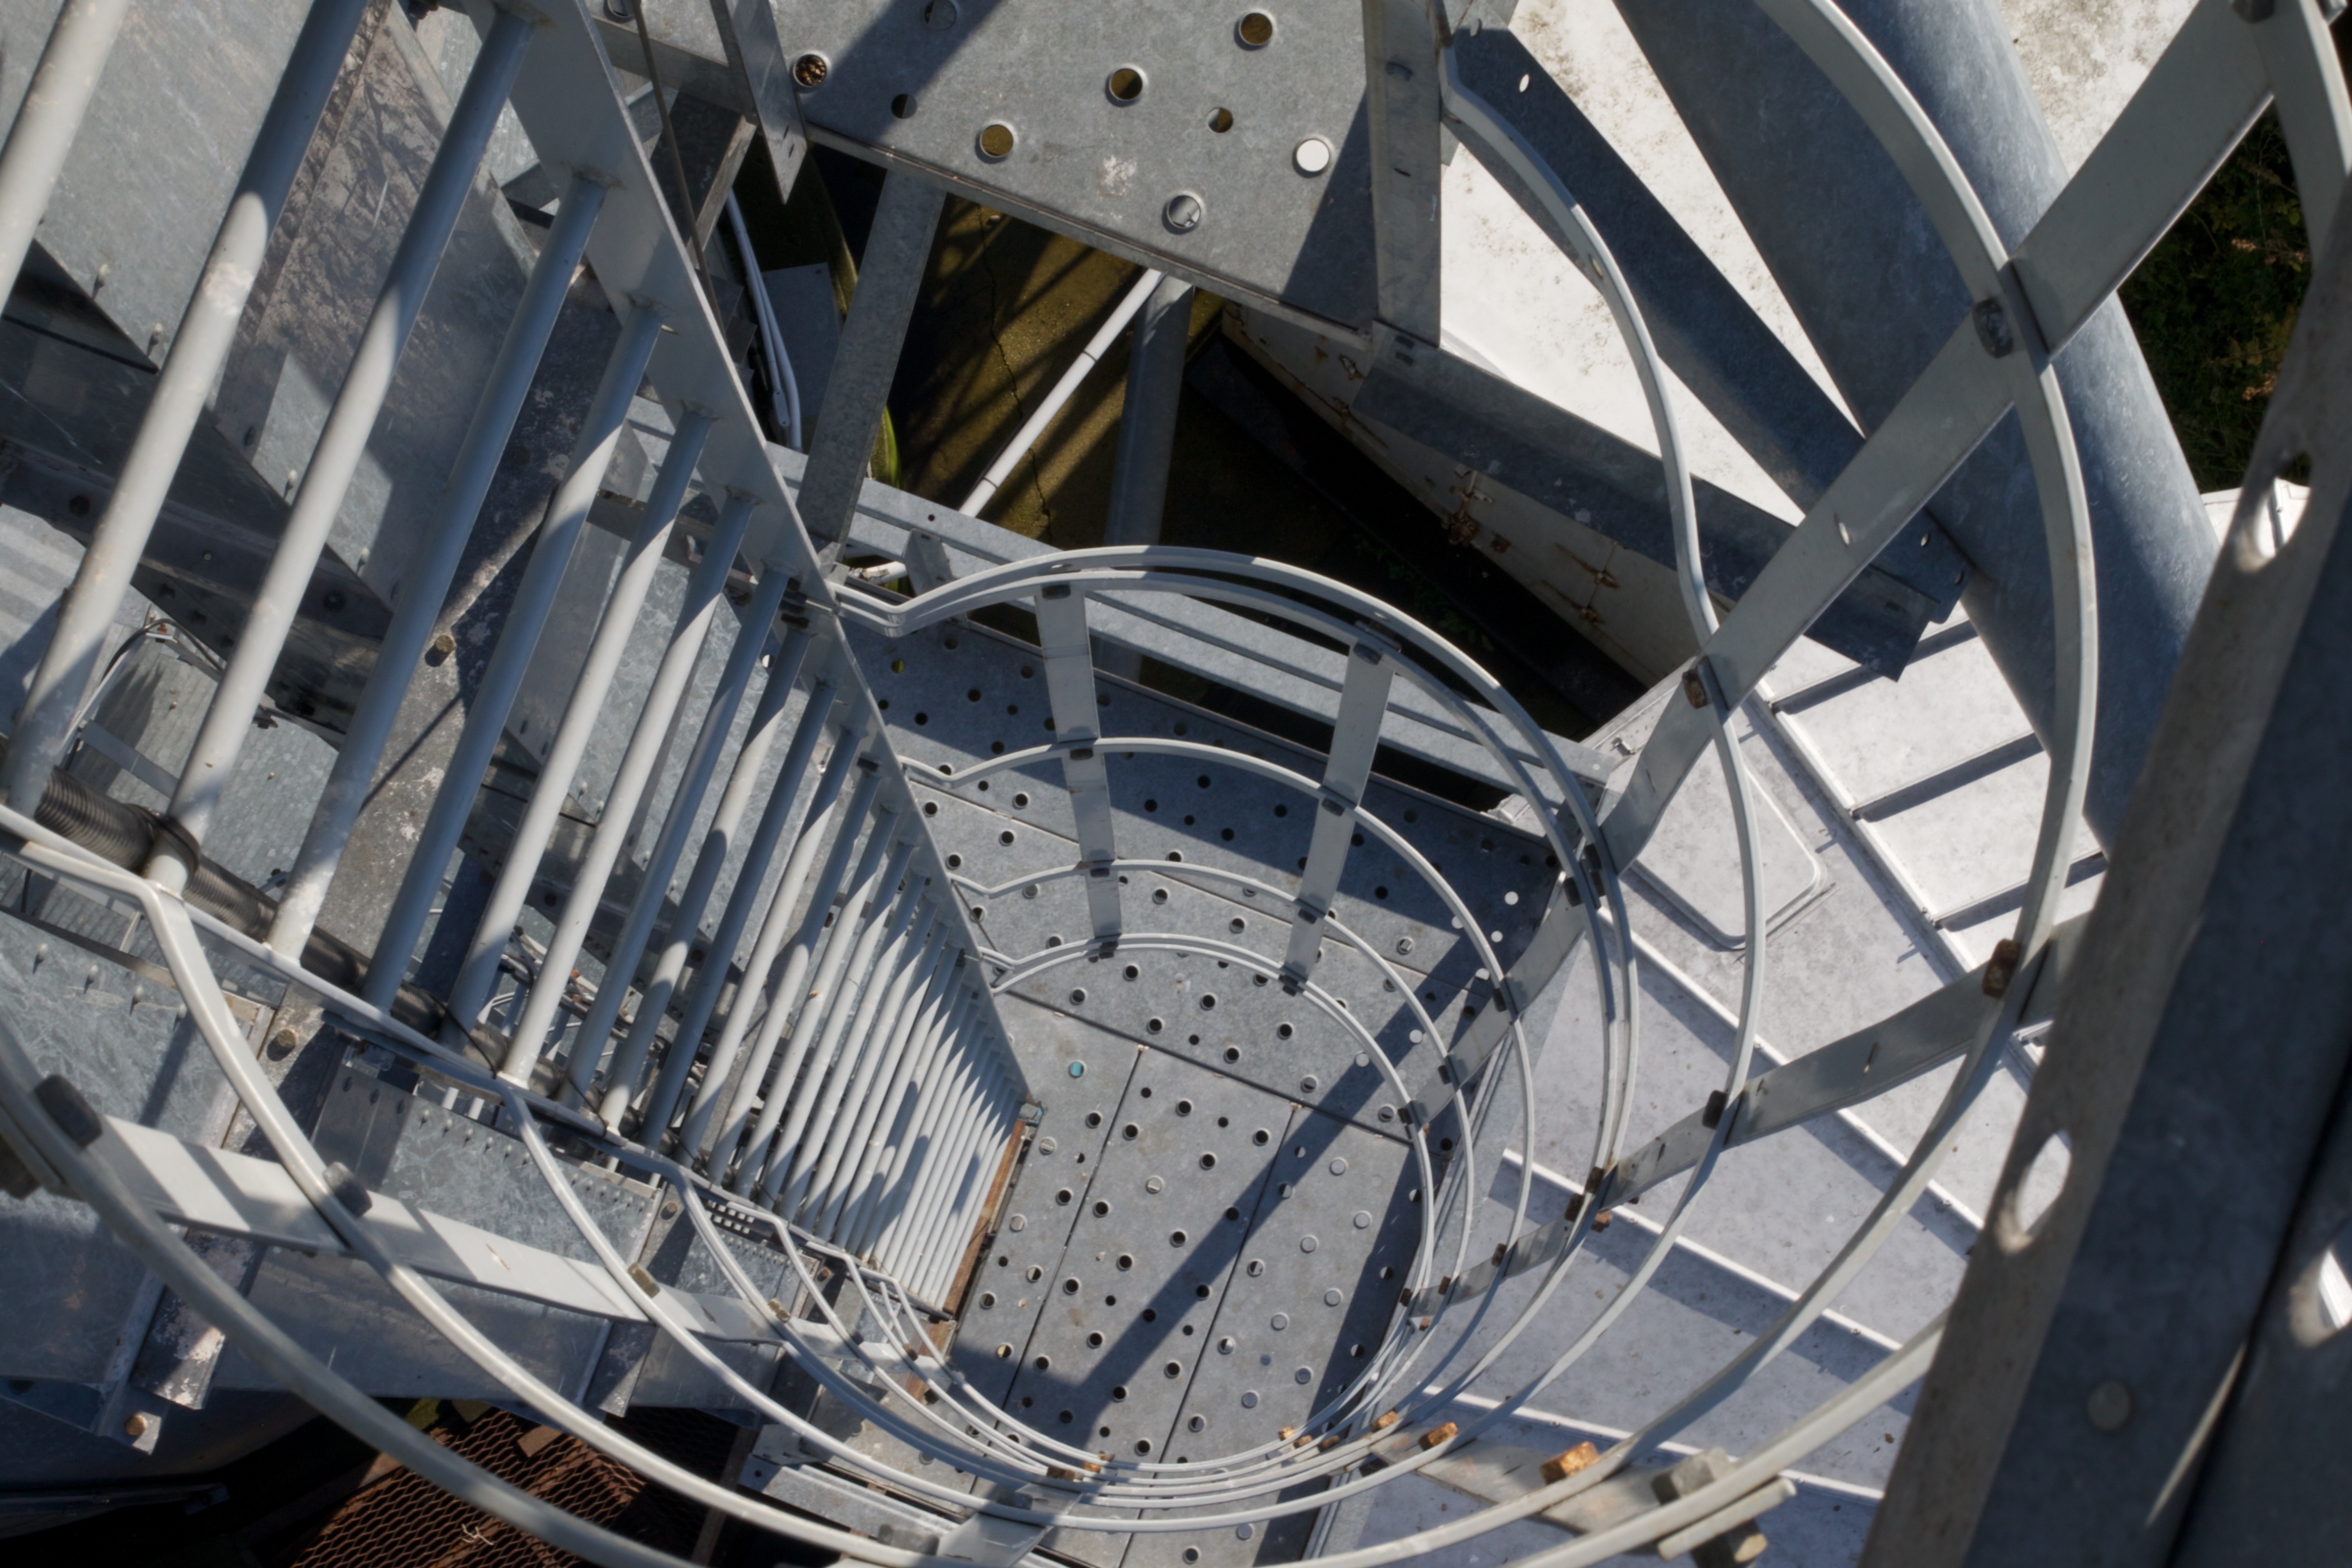
wheel, vehicle, mast, industry, odyssey